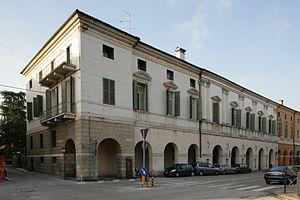
Le Palais Civena est une résidence urbaine d'Andrea Palladio sise à Vicence, dans la province homonyme et la région Vénétie, en Italie.